University of Notre Dame residence halls

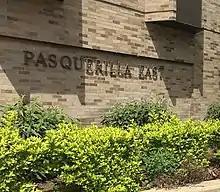
Pasquerilla East CC

Sr. Mary A. Lynch, S.S.J., M.A. is a sister of St. Joseph from Philadelphia, PA. Sr. Mary has been rector of McGlinn since August 2005 and works in campus ministry as well. McGlinn residents fondly refer to Sister Mary as "Smary" and often stop by her apartment on the first floor to say hello and grab a few (or more than a few) pieces of candy.